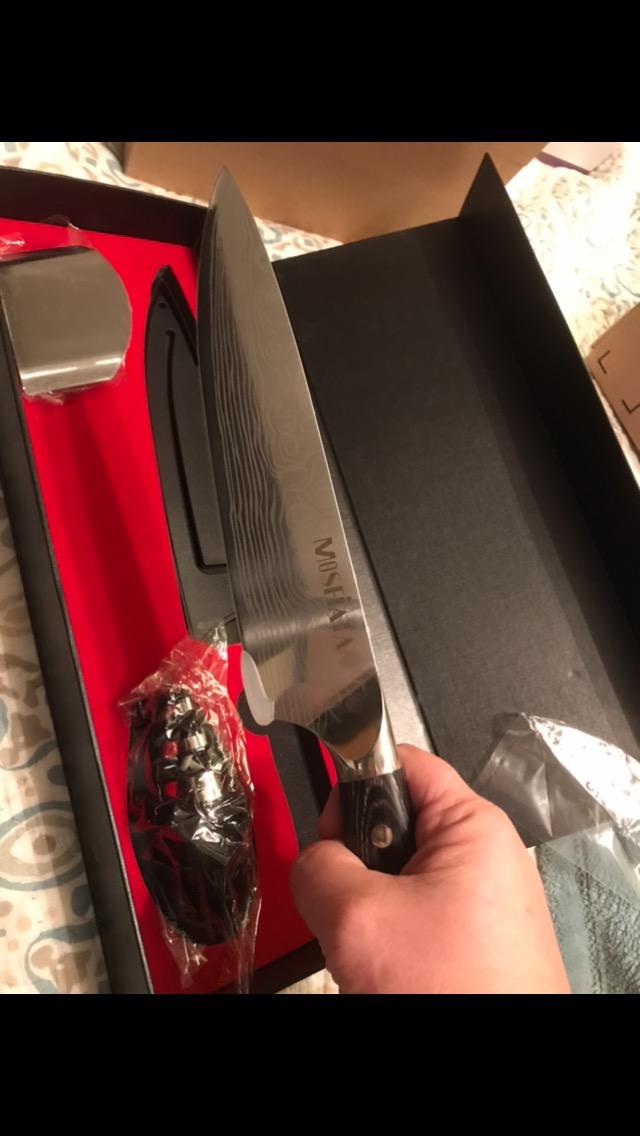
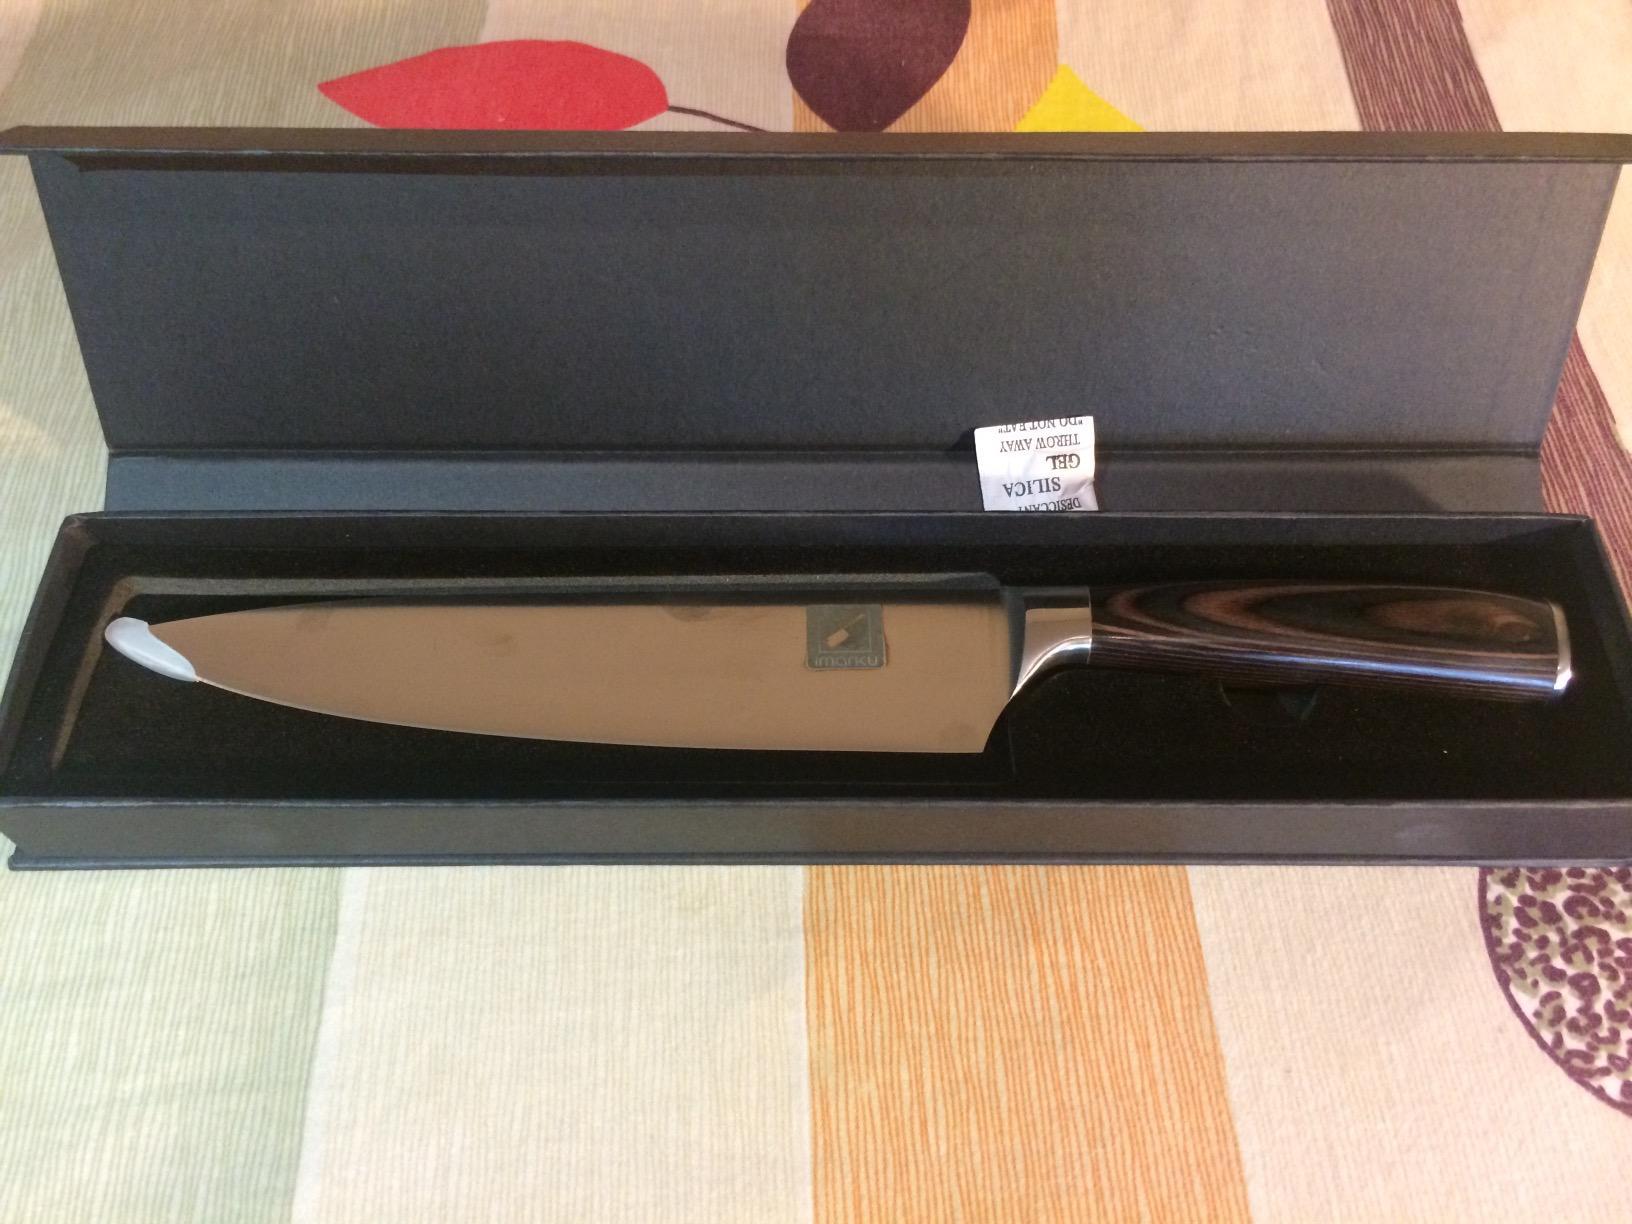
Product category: items_knife
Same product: no